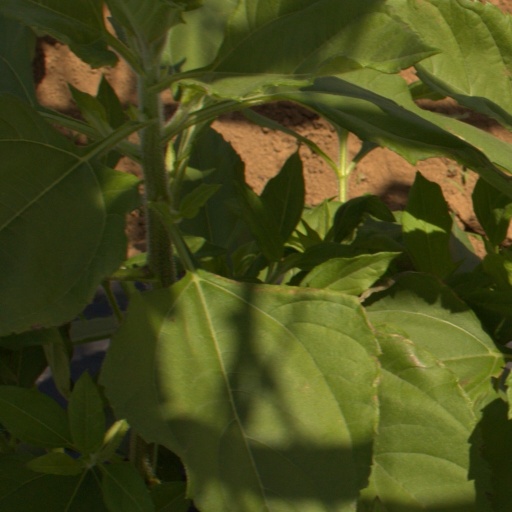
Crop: Jerusalem artichoke